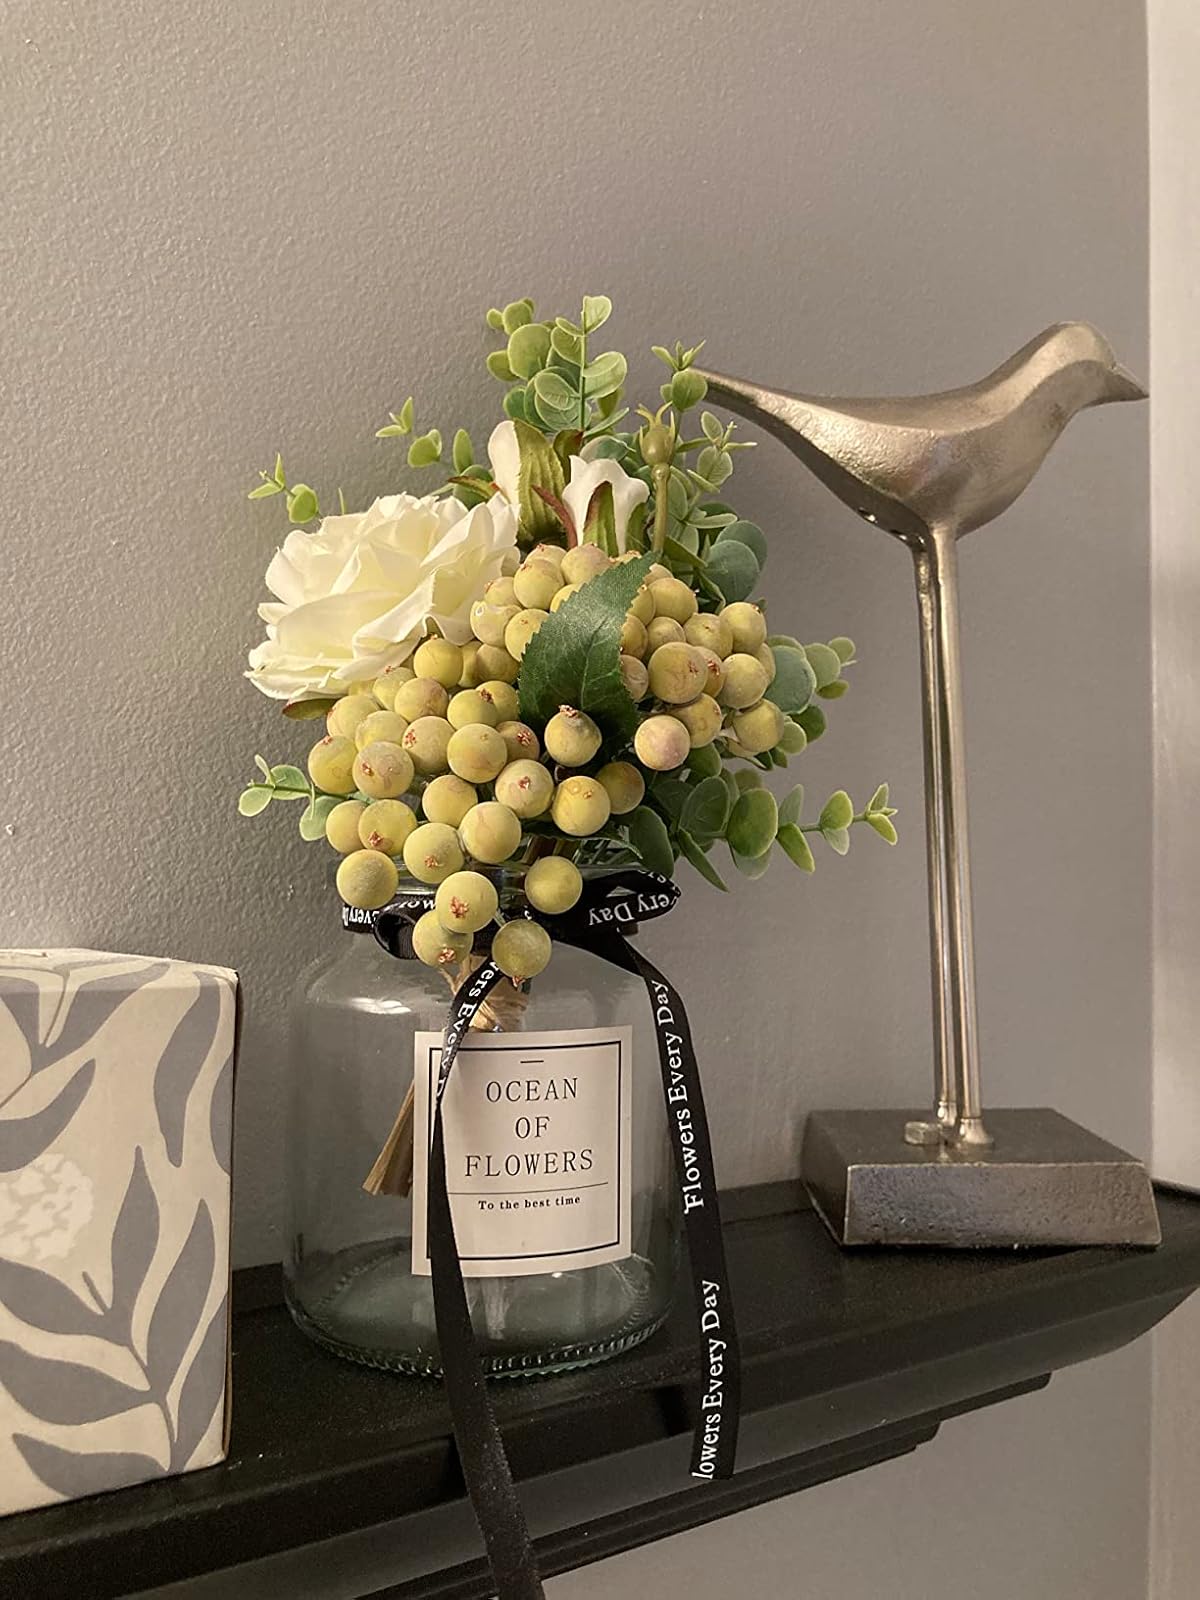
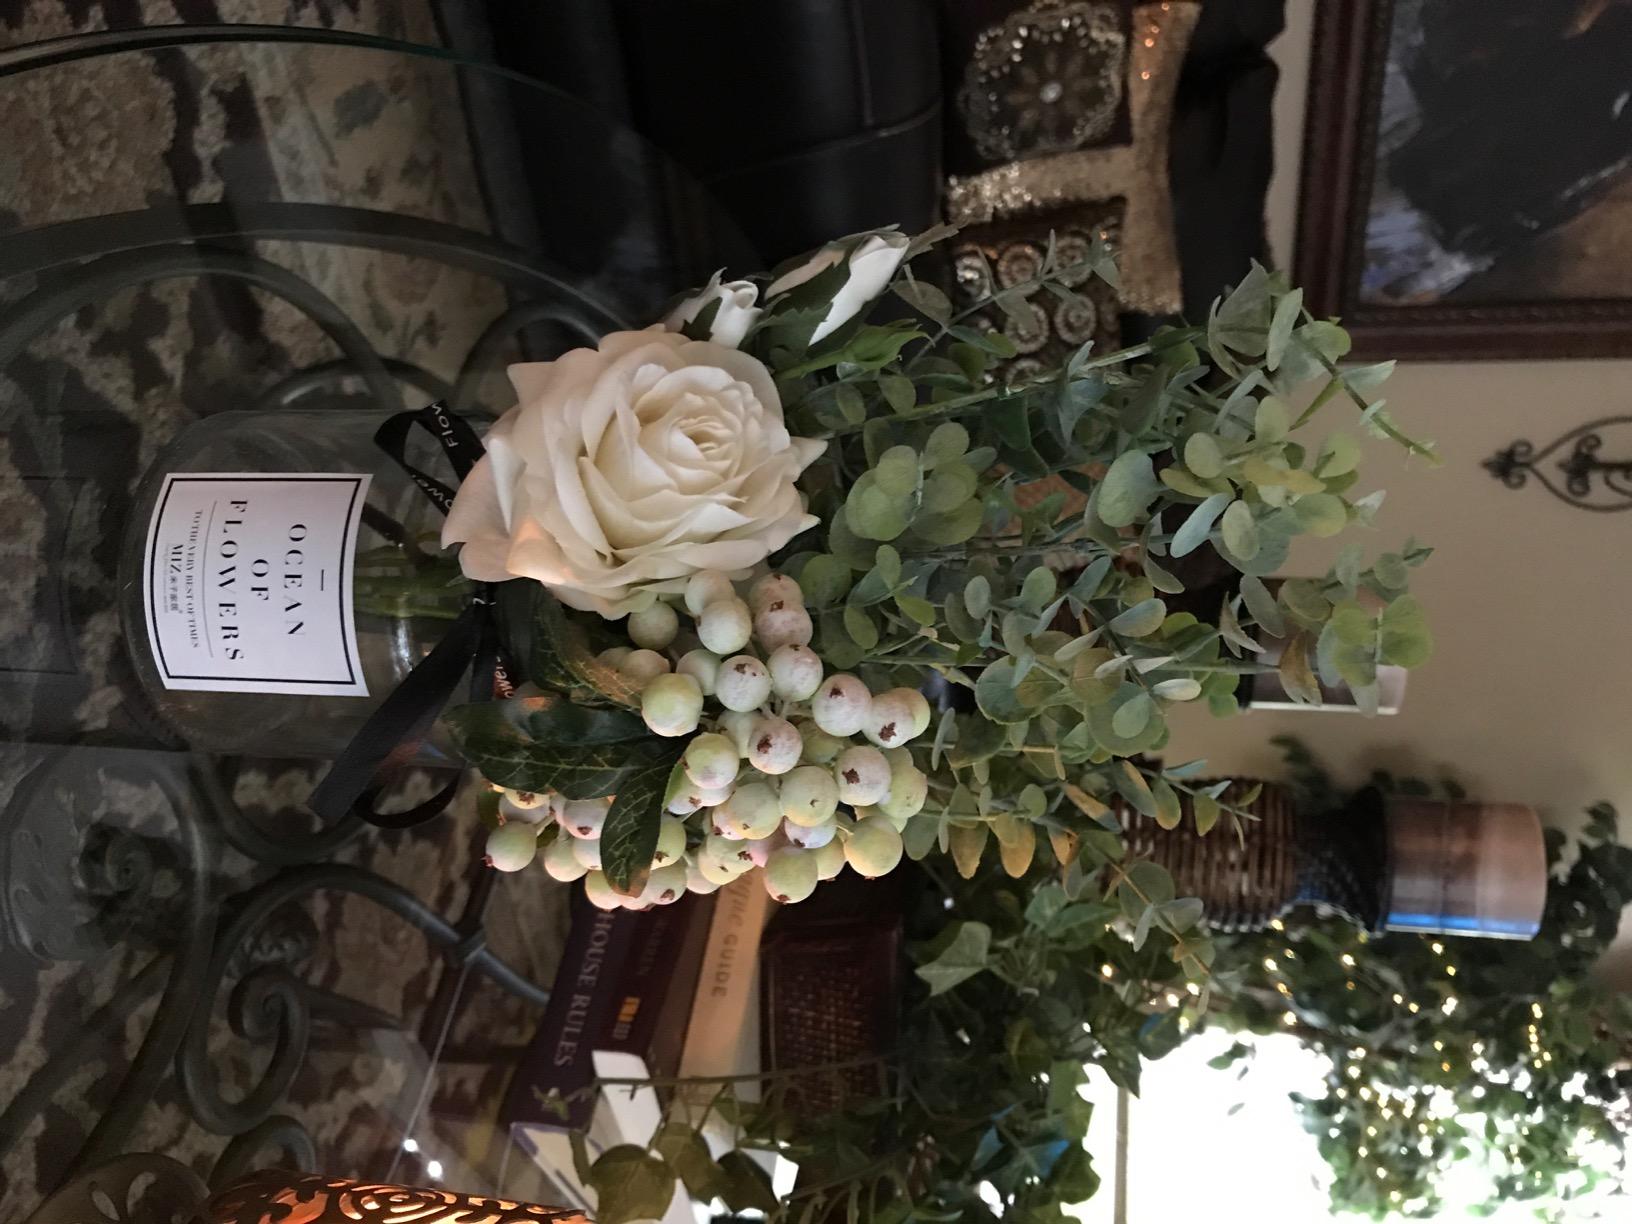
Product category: vase
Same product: yes